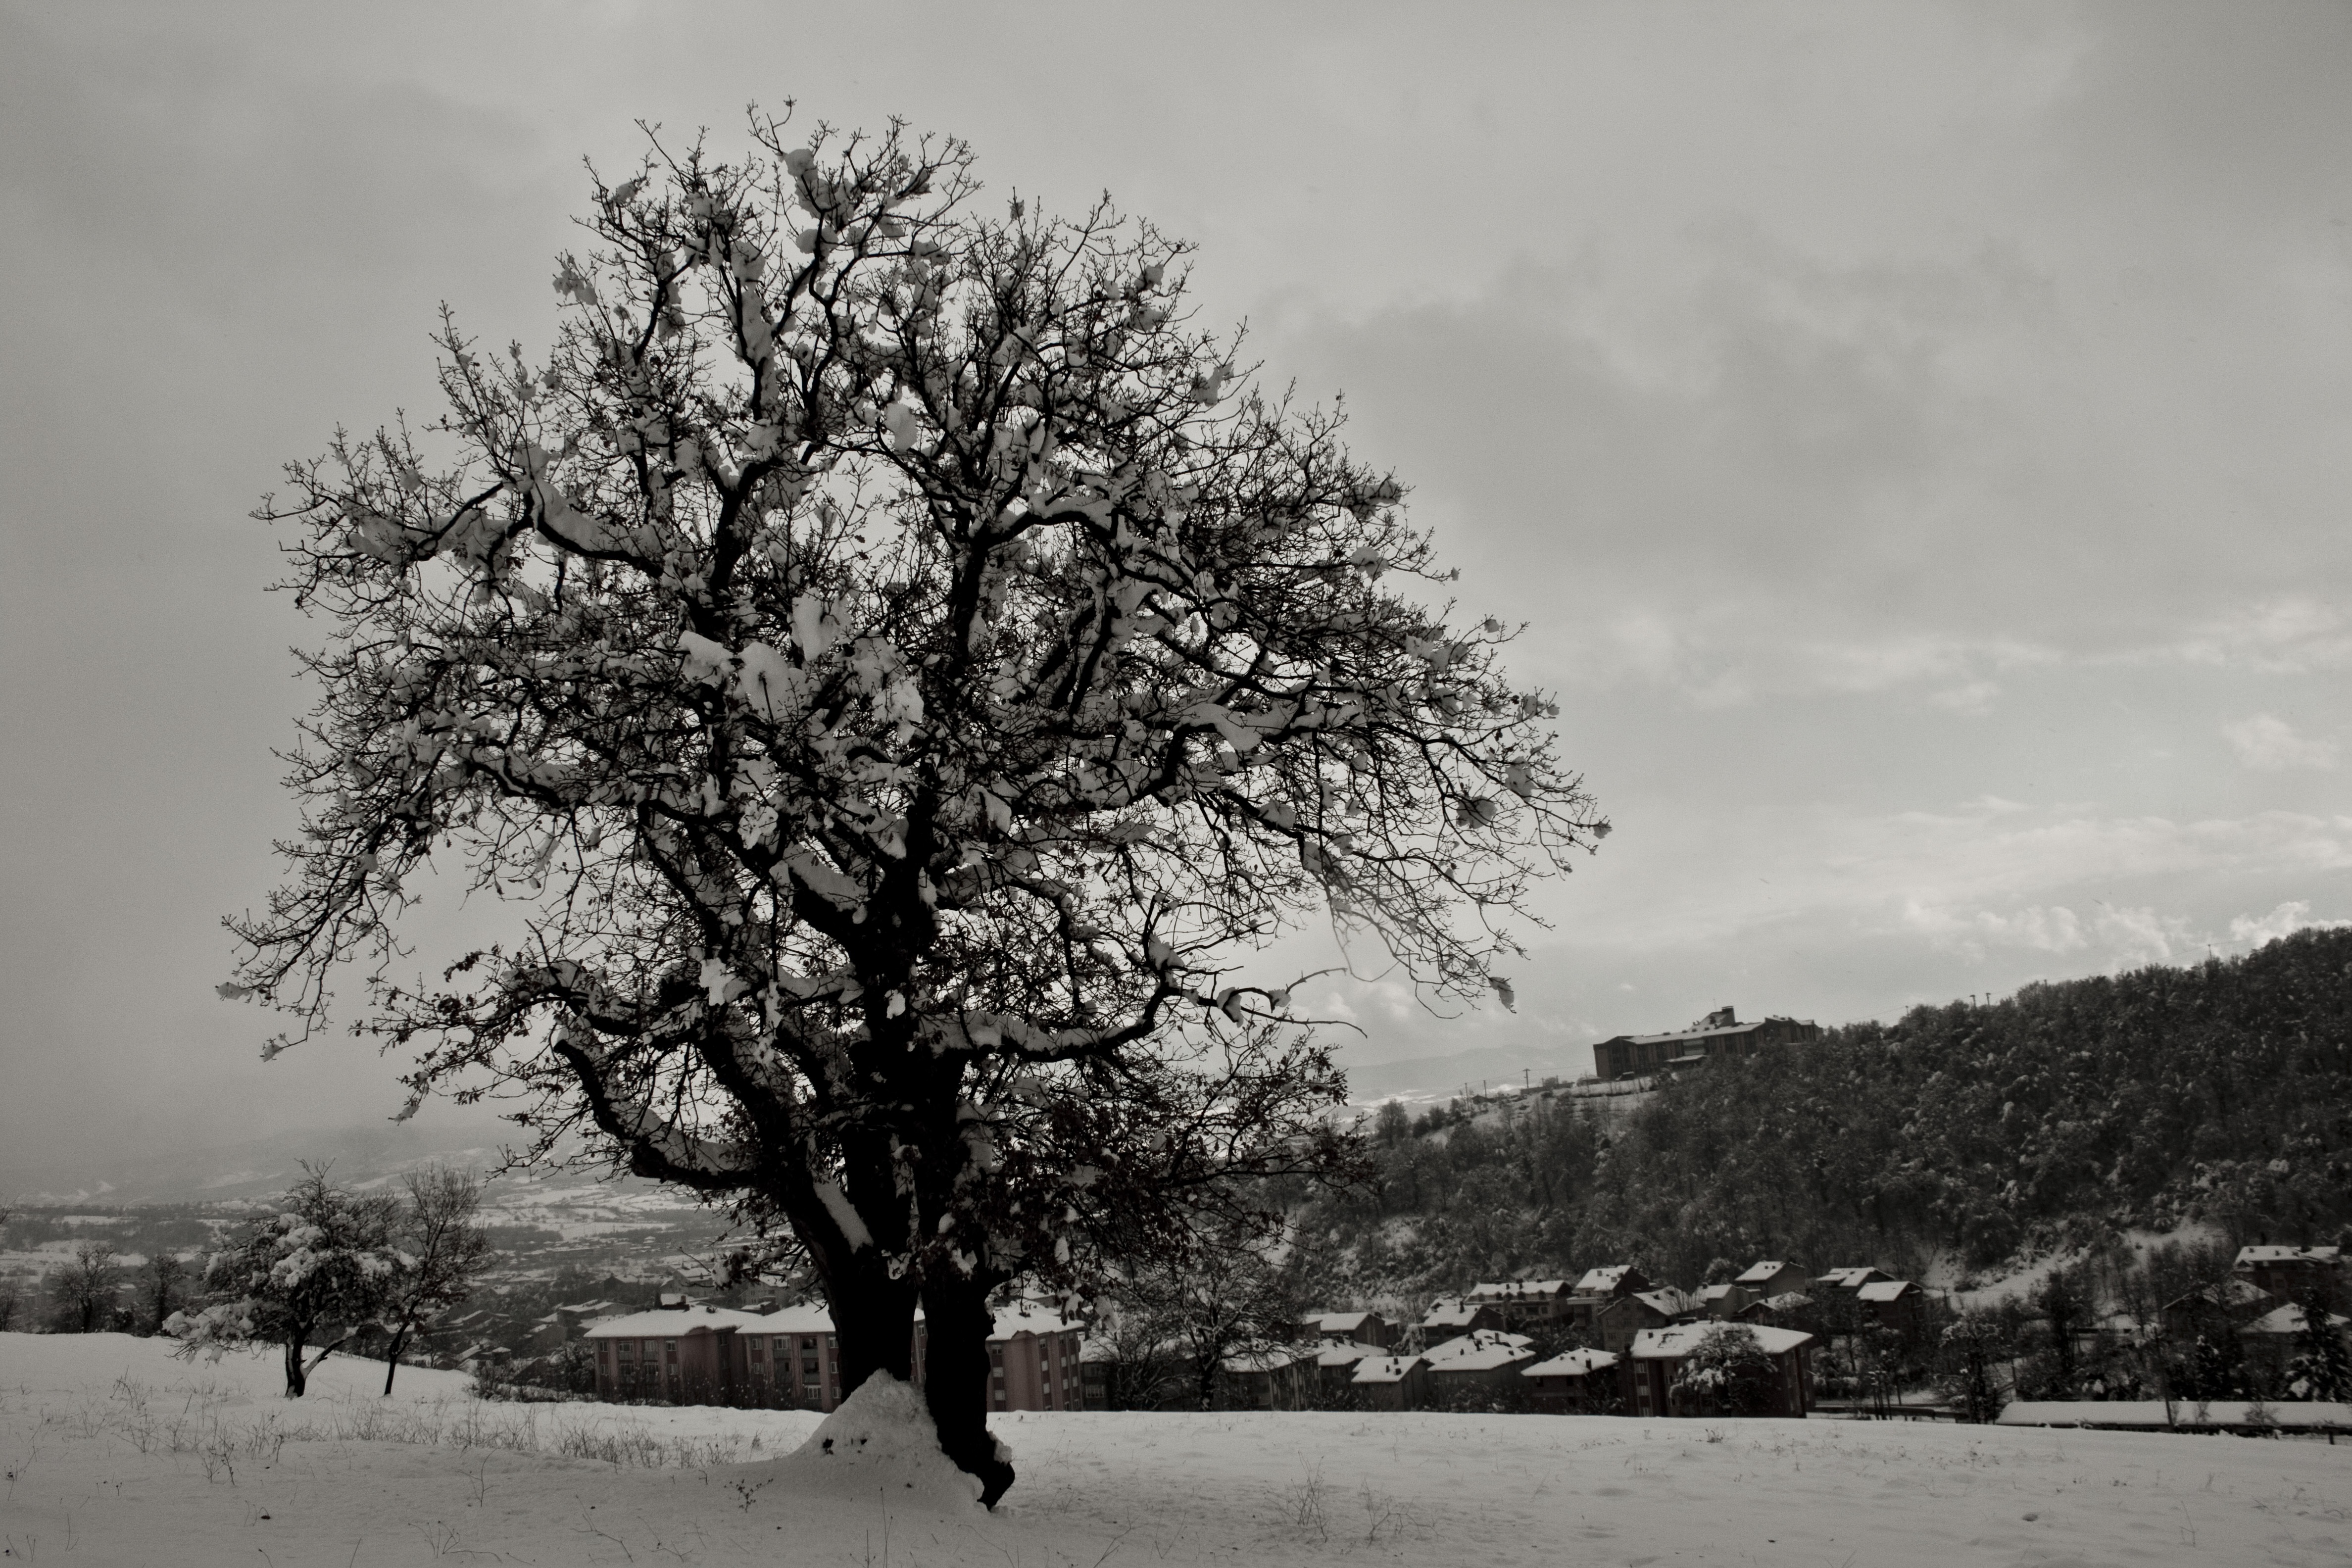
tree, nature, branch, snow, winter, black and white, plant, white, morning, flower, frost, weather, monochrome, season, freezing, snow landscape, monochrome photography, atmospheric phenomenon, woody plant, aycuma